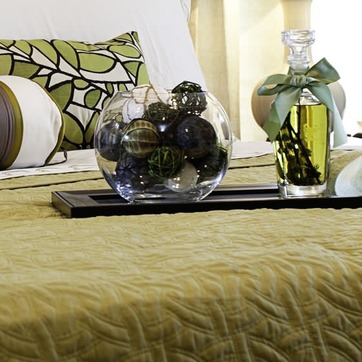
Material: glass